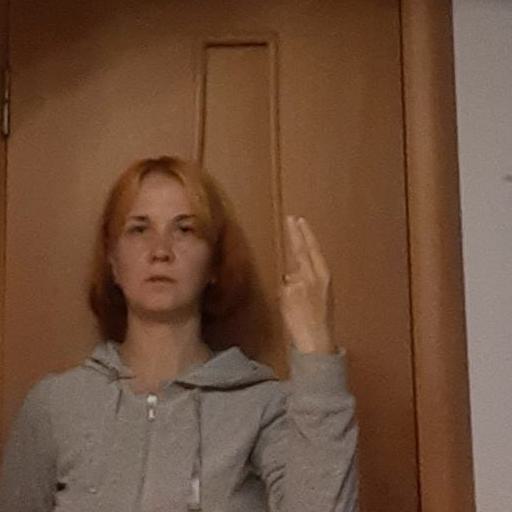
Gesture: two_up_inverted